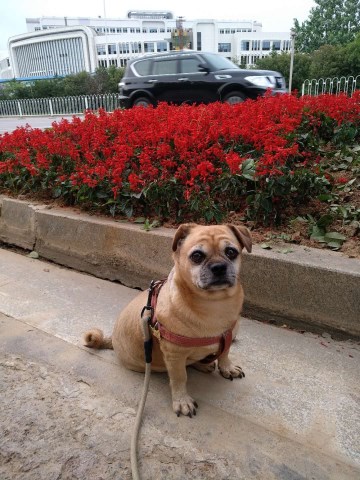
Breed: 798-n000130-pug